Volvo Redblock engine

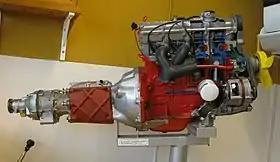
B21 engine

The Volvo B21 is a slanted straight-four engine first used in the Volvo 200 series, meant to replace the B20. The B21 and all derived engines are often referred to as "red block" engines for the red paint applied to the block. The primary differences when compared to the B20 was the switch to a SOHC in place of the older pushrod configuration, and an aluminum crossflow cylinder head versus the iron head of the B20.